Lake Washington High School

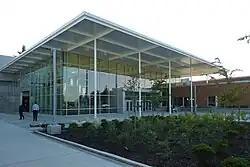
LWHS main entry

Lake Washington High School (LWHS) is a four-year public high school in Kirkland, Washington, a suburb east of Seattle.